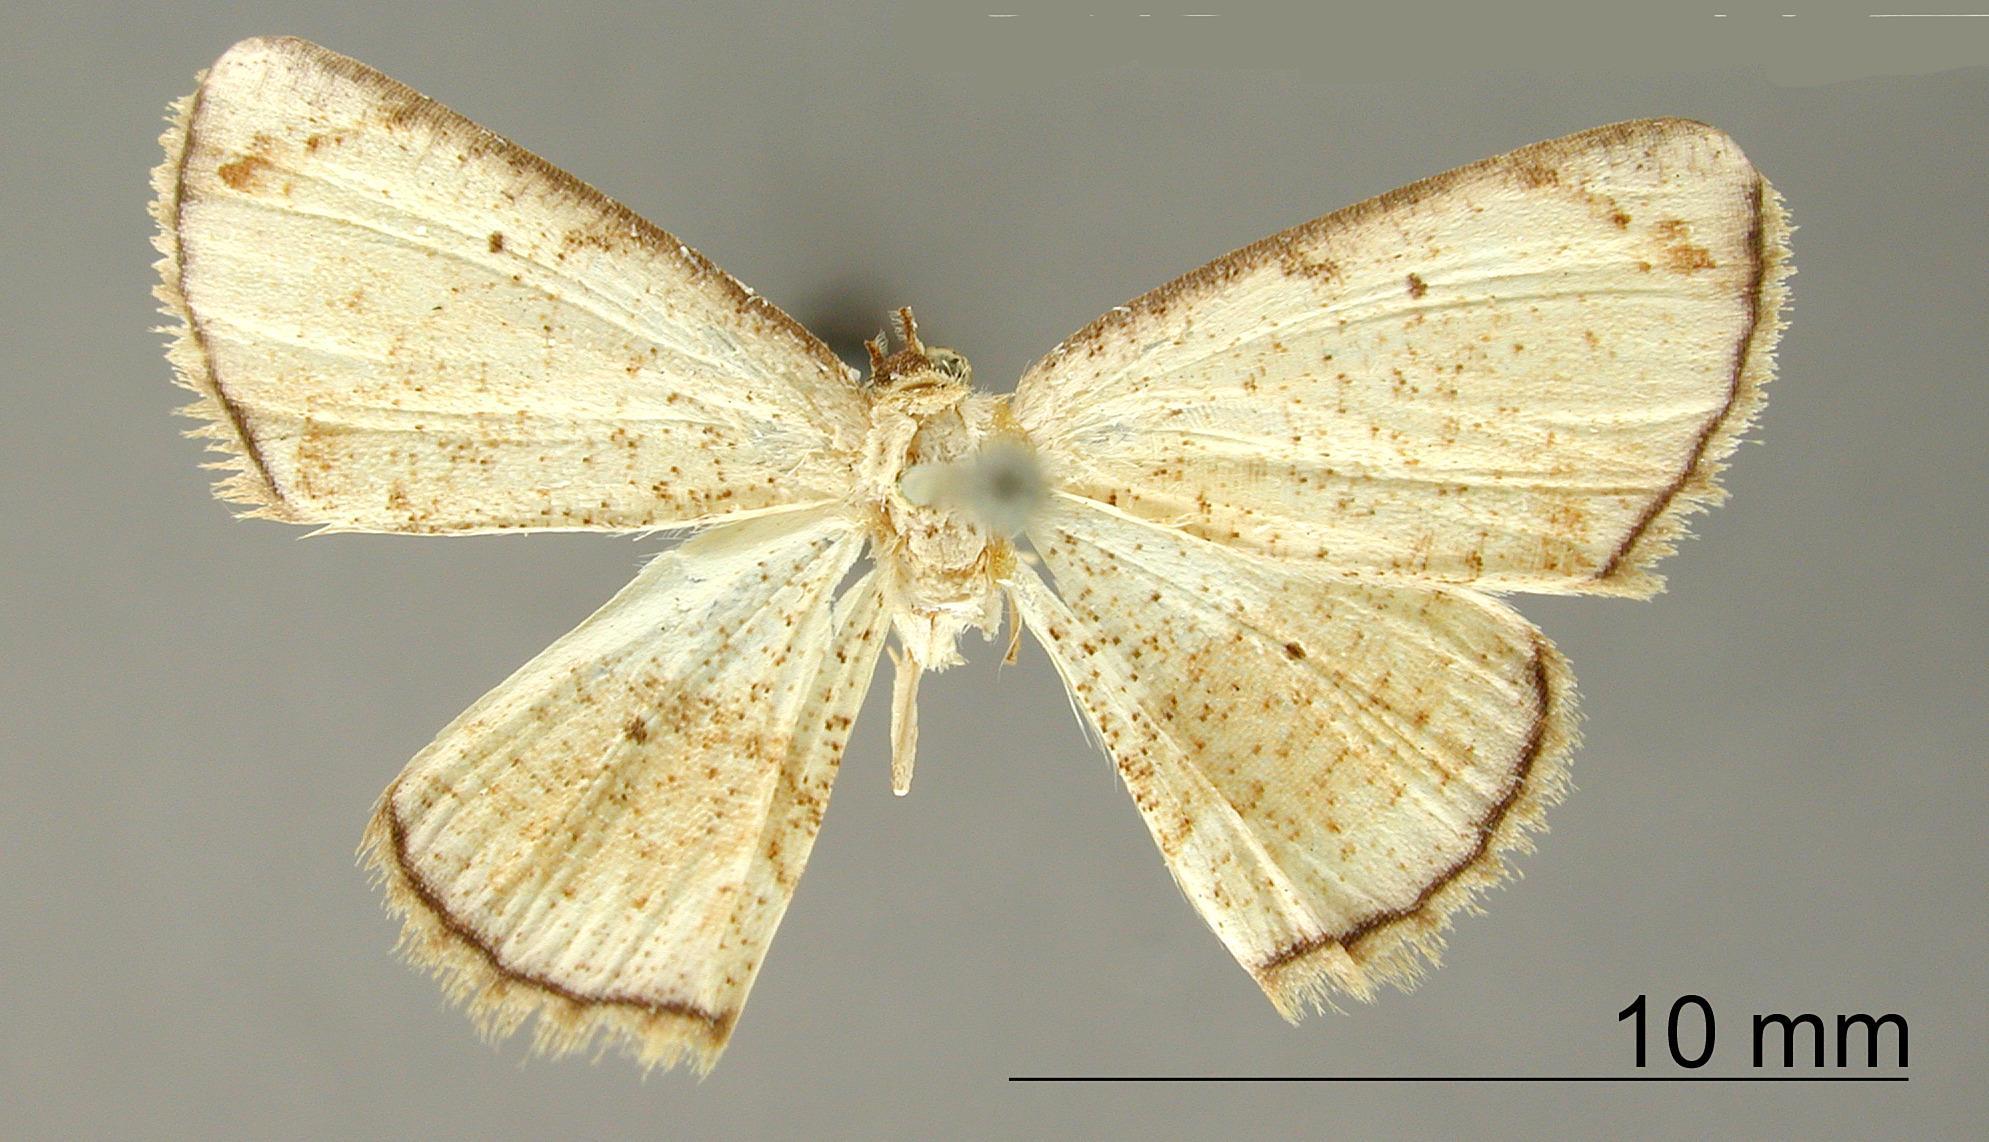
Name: Nematocampa falsa
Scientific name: Nematocampa falsa Warren, 1906
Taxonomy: Animalia, Arthropoda, Insecta, Lepidoptera, Geometridae, Ennominae
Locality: St. Jean, Maroni, French Guiana, French Guiana